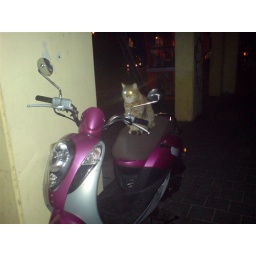
A cool cat on a bike in Tel Aviv